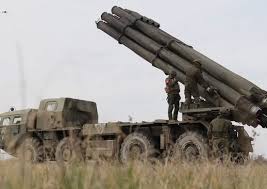
Label: Self Propelled Artillery